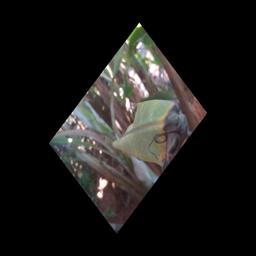
Label: MALBHOG LEAF